Dentaneosuchus

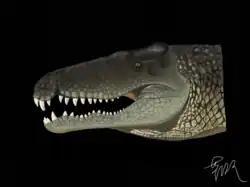
Life restoration of "D. crassiproratus"

The skull of "Dentaneosuchus" was altirostral, meaning that unlike in modern crocodilians, it was higher than it was wide. This is clearly shown by the preserved premaxilla. The nares are preserved in the form of two narial openings separated by processes of the premaxilla and nasal bone that meet in the middle. They, like the skull, are higher than wide and face forward. The premaxilla contains five teeth on either side, with the bone bulging around the roots of tooth. The first premaxillary tooth, located close to the midline, is the smallest and the teeth get progressively larger until reaching their maximum size at the fourth tooth, which is twice the size of the second. The fifth is smaller again, about as large as the third tooth. The premaxillary teeth are followed by a pronounced notch, which likely received an enlarged dentary tooth. Very little of the maxilla is preserved, but it still reveals important information on the skull of "Dentaneosuchus". The maxilla appears to be fused to the nasal bone, obscuring the suture between the two. Furthermore, the way the two elements connect shows that the rostrum of "Dentaneosuchus" would have been trapezoid in cross section, meaning it was broader around the toothrow and narrowed towards the top. More is known of the nasal, which is preserved in two large chunks. The first is connected to the maxillary fragment, while the more posterior piece is still connected to the skull table. The nasal duct was separated by a septum and the surface of the nasal bone shows no suture, indicating that rather than being paired, the nasal bones were fused into a single elongated element. The nasal was long, stretching from the front of the rostrum where it contacts the premaxilla and likely contributed to the bony wall separating the nares to the frontal bone. As the bone tapers towards the front of the skull, it takes on a wand-like appearance. The prefrontals are plate-like bones situated atop the head and overhanging the eye sockets. The lacrimal bones are only poorly preserved, but face more to the sides than the prefrontals. The various bones of the skull table (frontal, parietal, supraoccipital and exoccipital) are all fused into a single mass. In "Dentaneosuchus" the space between the orbits and the supratemporal fenestrae is preserved. Only a small piece of the quadratojugal is preserved.